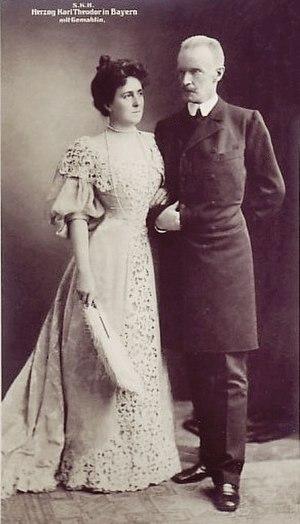
Charles Théodore, duc en Bavière, fils cadet du duc Maximilien en Bavière et de la duchesse née Ludovica de Bavière, est un frère de l'impératrice Élisabeth d'Autriche, de la reine Marie des Deux-Siciles et de la duchesse d'Alençon.
Marie-Josèphe de Bragance est une infante de Portugal, née le 19 mars 1857 et décédée le 11 mars 1943.